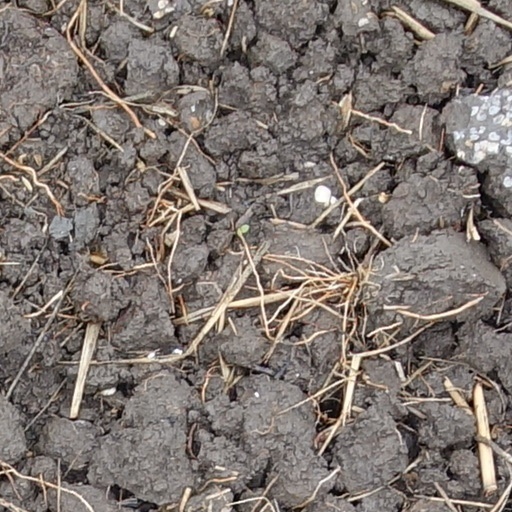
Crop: wheat